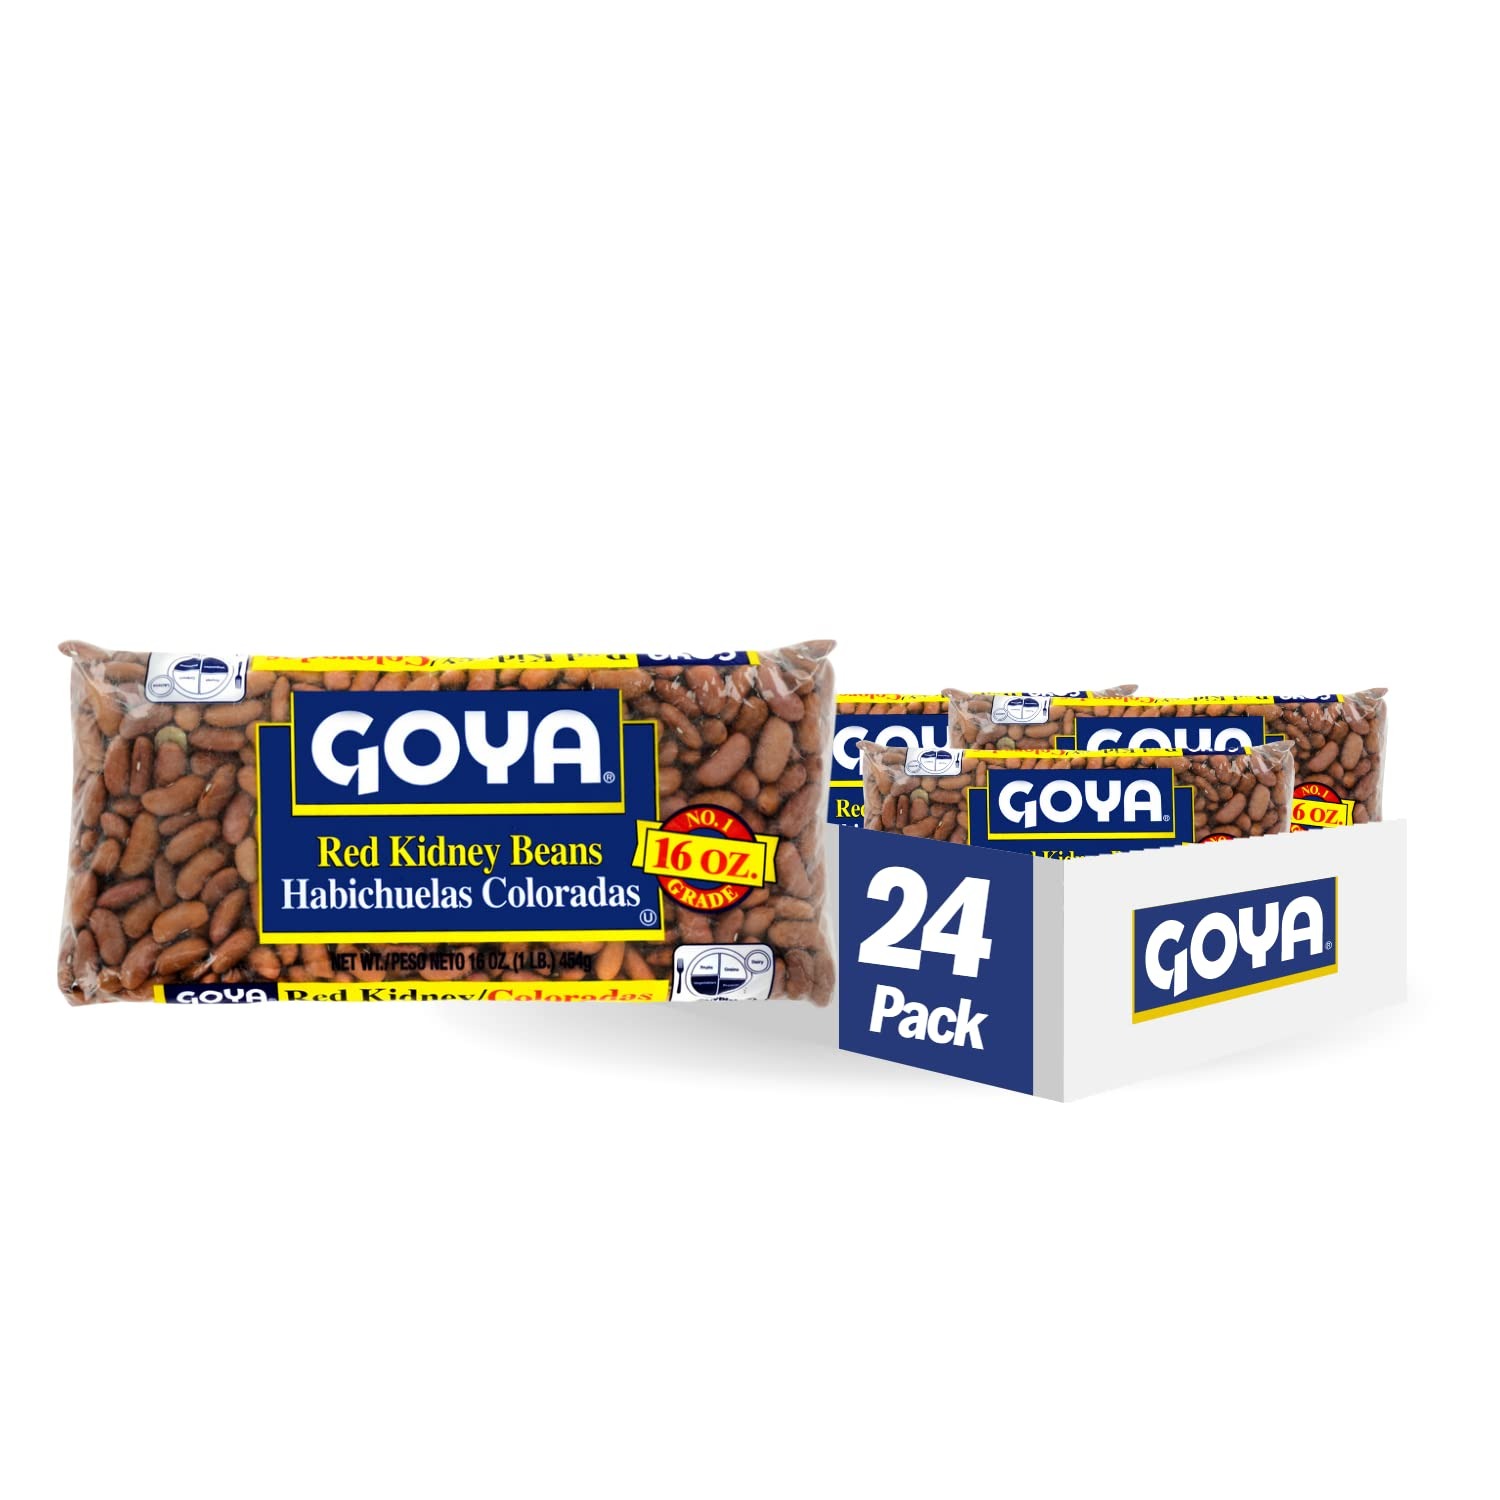
Item Name: Goya Foods Red Kidney Beans, Dry, 16 Ounce (Pack of 24)
Bullet Point 1: These beans are ready to use right out of the can
Bullet Point 2: Can be used in soups, salads, chili and all your favorite recipes
Bullet Point 3: Great source of healthy fat and other essential vitamins and minerals
Bullet Point 4: Use in all your favorite recipes
Bullet Point 5: Trust Goya for all your culinary needs
Value: 384.0
Unit: Ounce

Price: 25.74